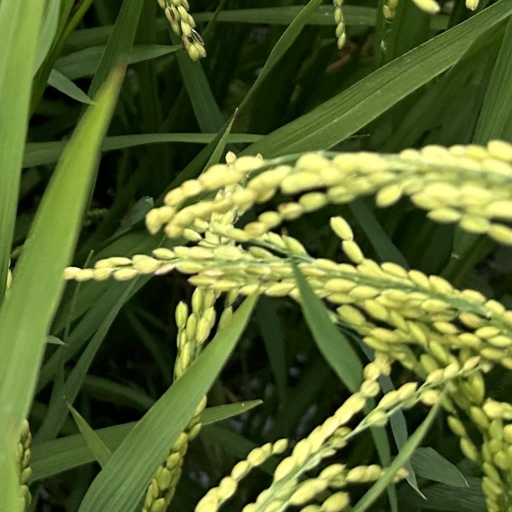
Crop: rice